Petras Kriaučiūnas

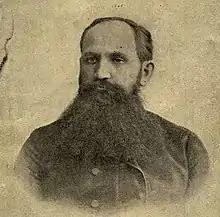

Petras Kriaučiūnas (1850–1916) was an activist during the Lithuanian National Revival. Educated as a priest, he taught at the Marijampolė Gymnasium in 1881–1887 and 1906–1914 and was active as an amateur linguist.